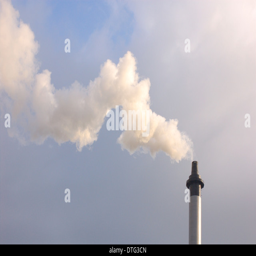
industrial chimney at a brewery